List of sauces

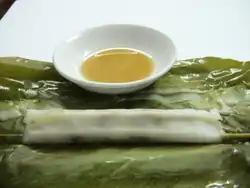
A bowl of Nước chấm

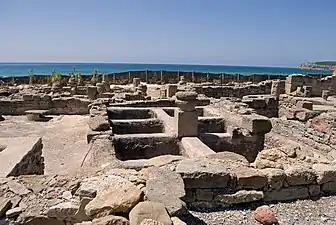
An historic Garum (fermented fish sauce) factory at Baelo Claudia in the Cádiz, Spain

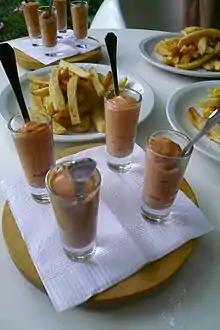
Salsa golf served at a "taste-off" in Buenos Aires

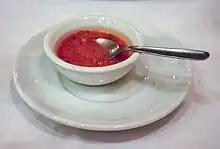
Llajwa

Sauces in South American cuisine include: